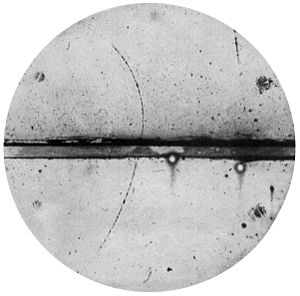
Antistof (fysik)
Det første billede af en positron; optaget i et tågekammer i 1932.
Antistof er masse, som er opbygget af antipartikler på samme måde som stof er opbygget af partikler. Antipartikler betegnes med en streg over symbolet for deres partikel. Antileptoner med en ladning er undtaget fra denne regel.